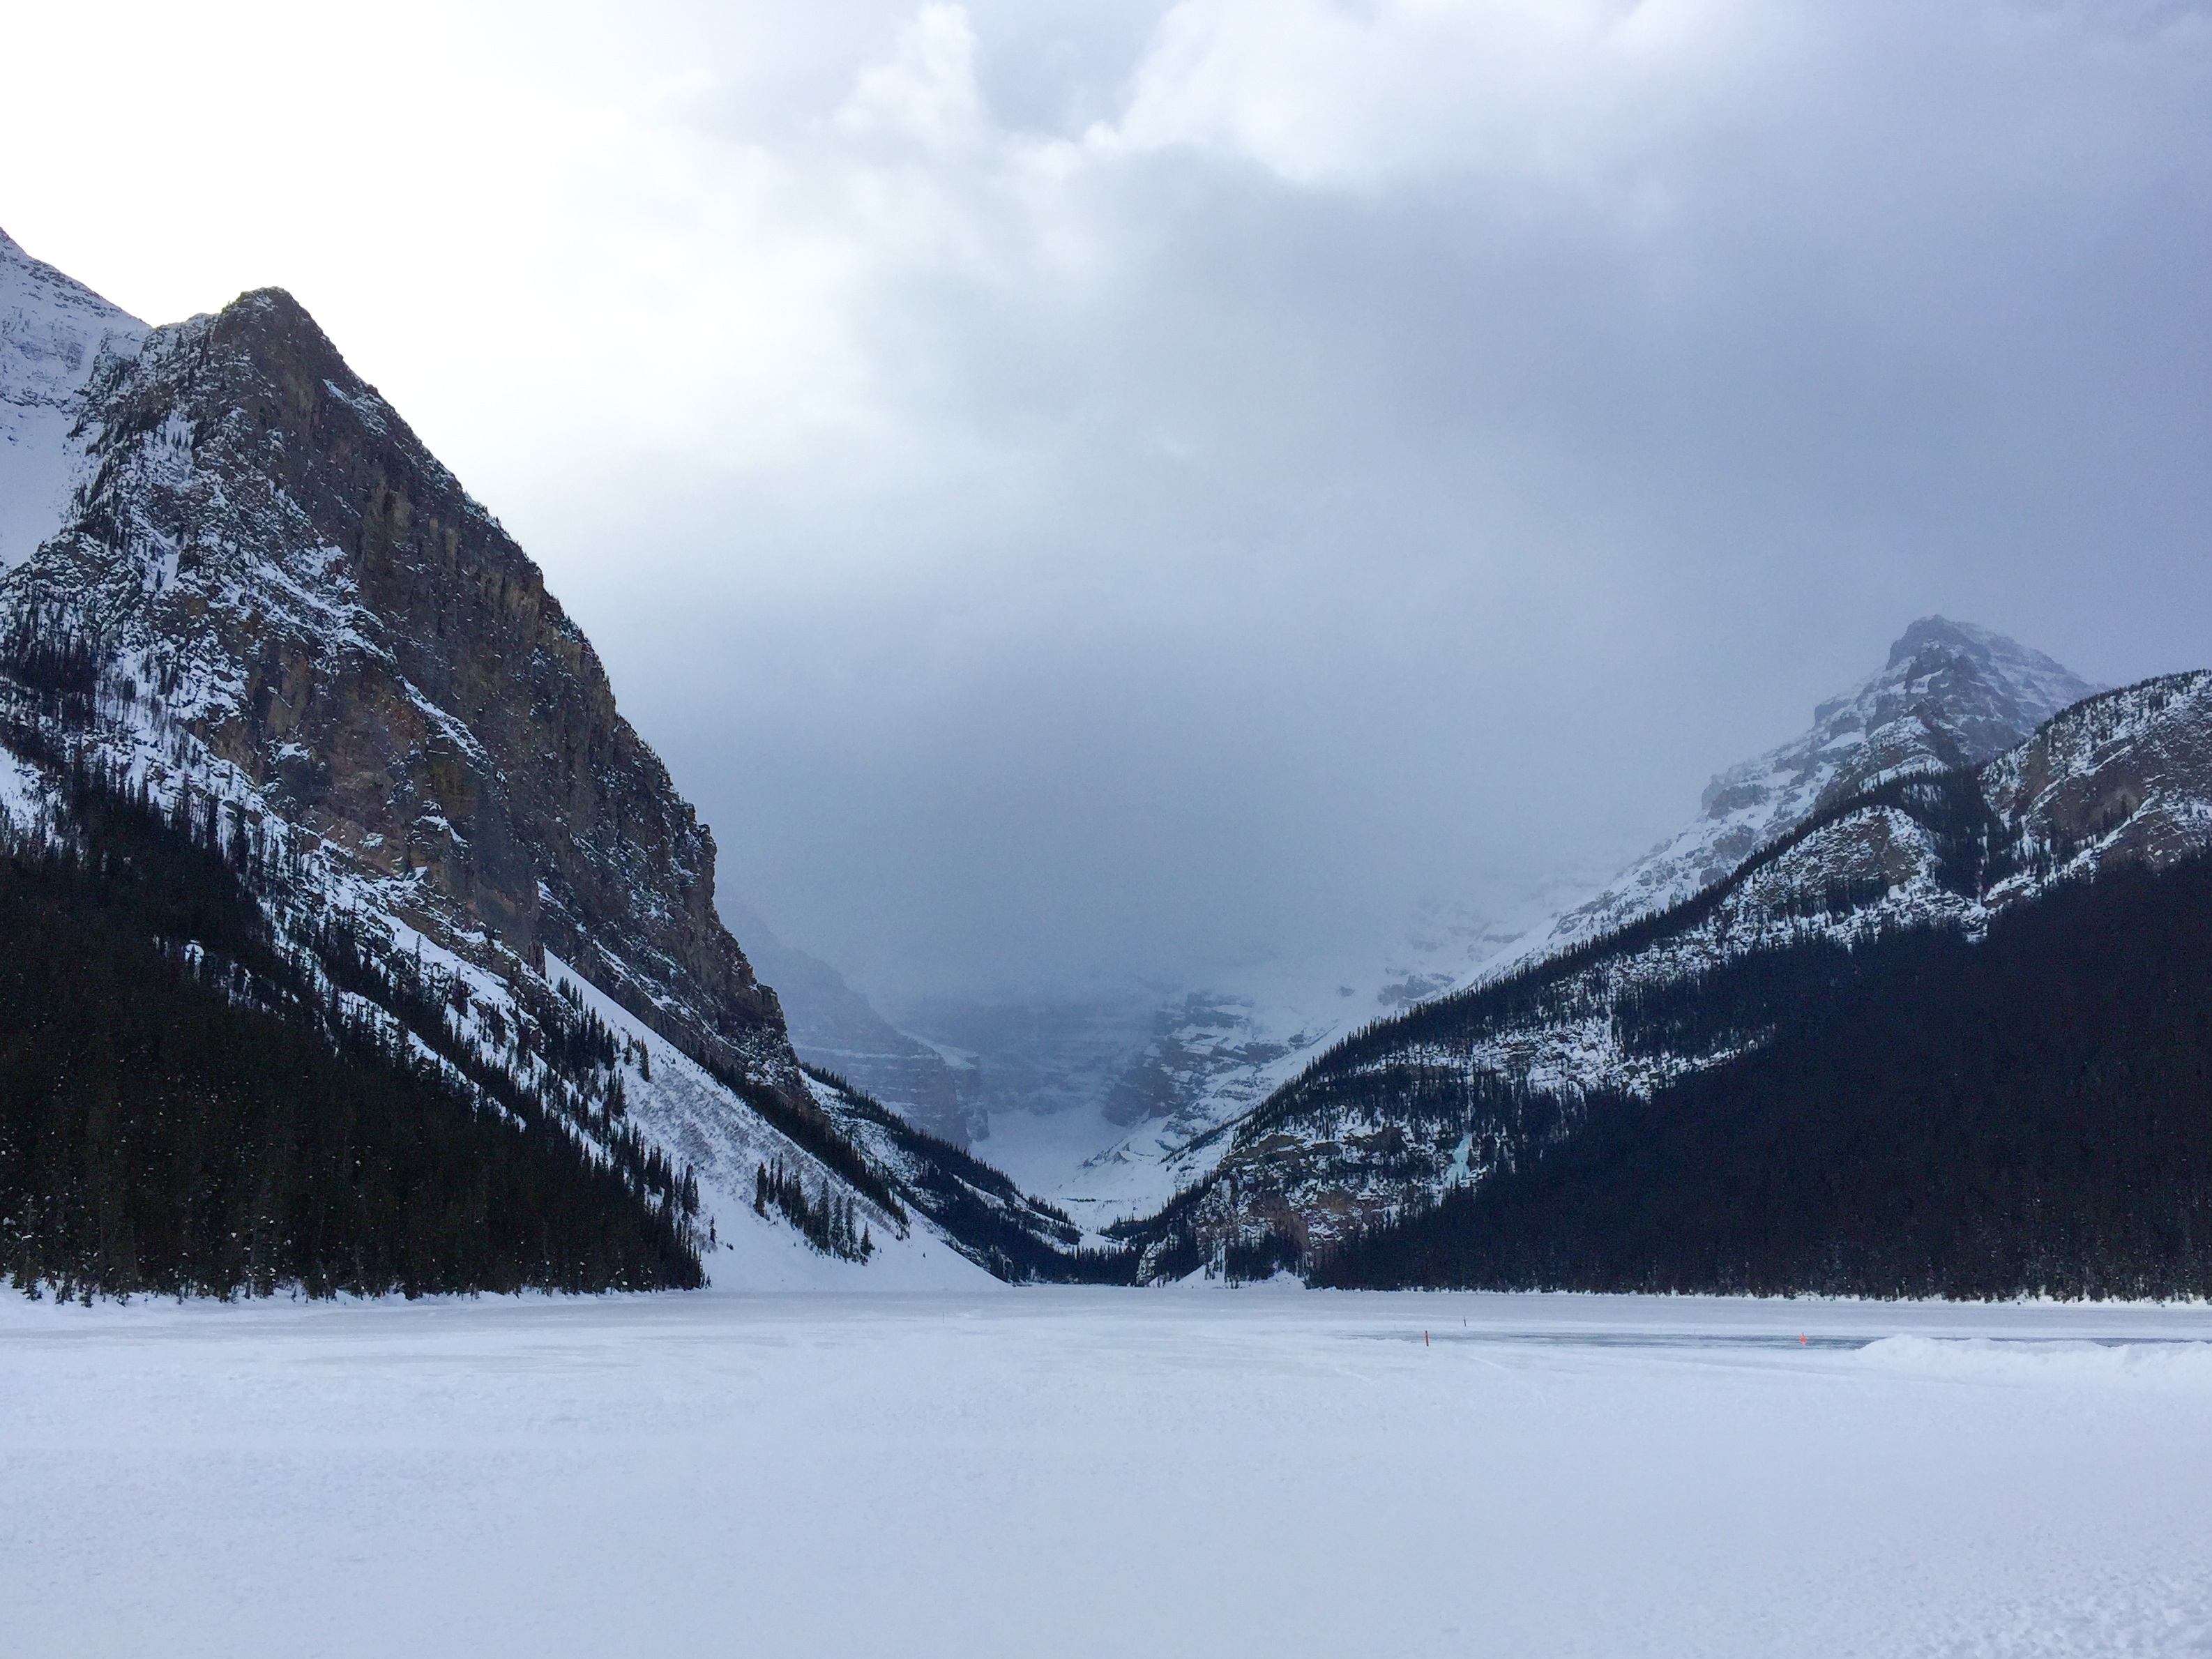
mountain, snow, cold, winter, isolated, valley, mountain range, glacier, weather, season, ridge, hills, alps, piste, tundra, landform, mountain pass, geographical feature, mountainous landforms, glacial landform, geological phenomenon